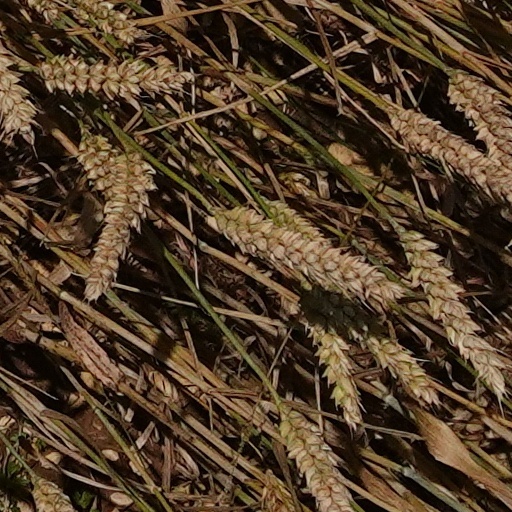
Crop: wheat